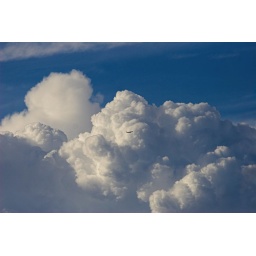
A plane seems lost in a huge cloud